Bintan Island

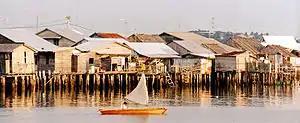
The village of Senggarang near Tanjungpinang

Within the town of Tanjungpinang, there is a Dutch Colonial Graveyard (mostly in ruins), which reflects the life of the seamen (Europeans) in the old days. The town also has a museum at the crossing of the Jalan Kamboja road with Jalan Bakar batu. The museum has display of many eccentric historical artifacts, ceramics," kris" and guns. It is a culturally happening place with cultural centres for stage performances of Malay music and dance festivals. Renowned Buddhist temples are located outside central Tanjungpinang in a small town named Senggarang. A Palace and royal tombs, among them the grave of the Raja Ali Haji's and also tombs of other royals, are located here. The old ruler was the creator and author of the first Malay Language grammar book, which is a rich legacy of the Riau sultanate. Another vintage site of interest is the "Old Stilt" village (in the mud flat low tide region near the jetties), known as "Tanjungpinang's "Kampung ayer" or Kampung Bugis".